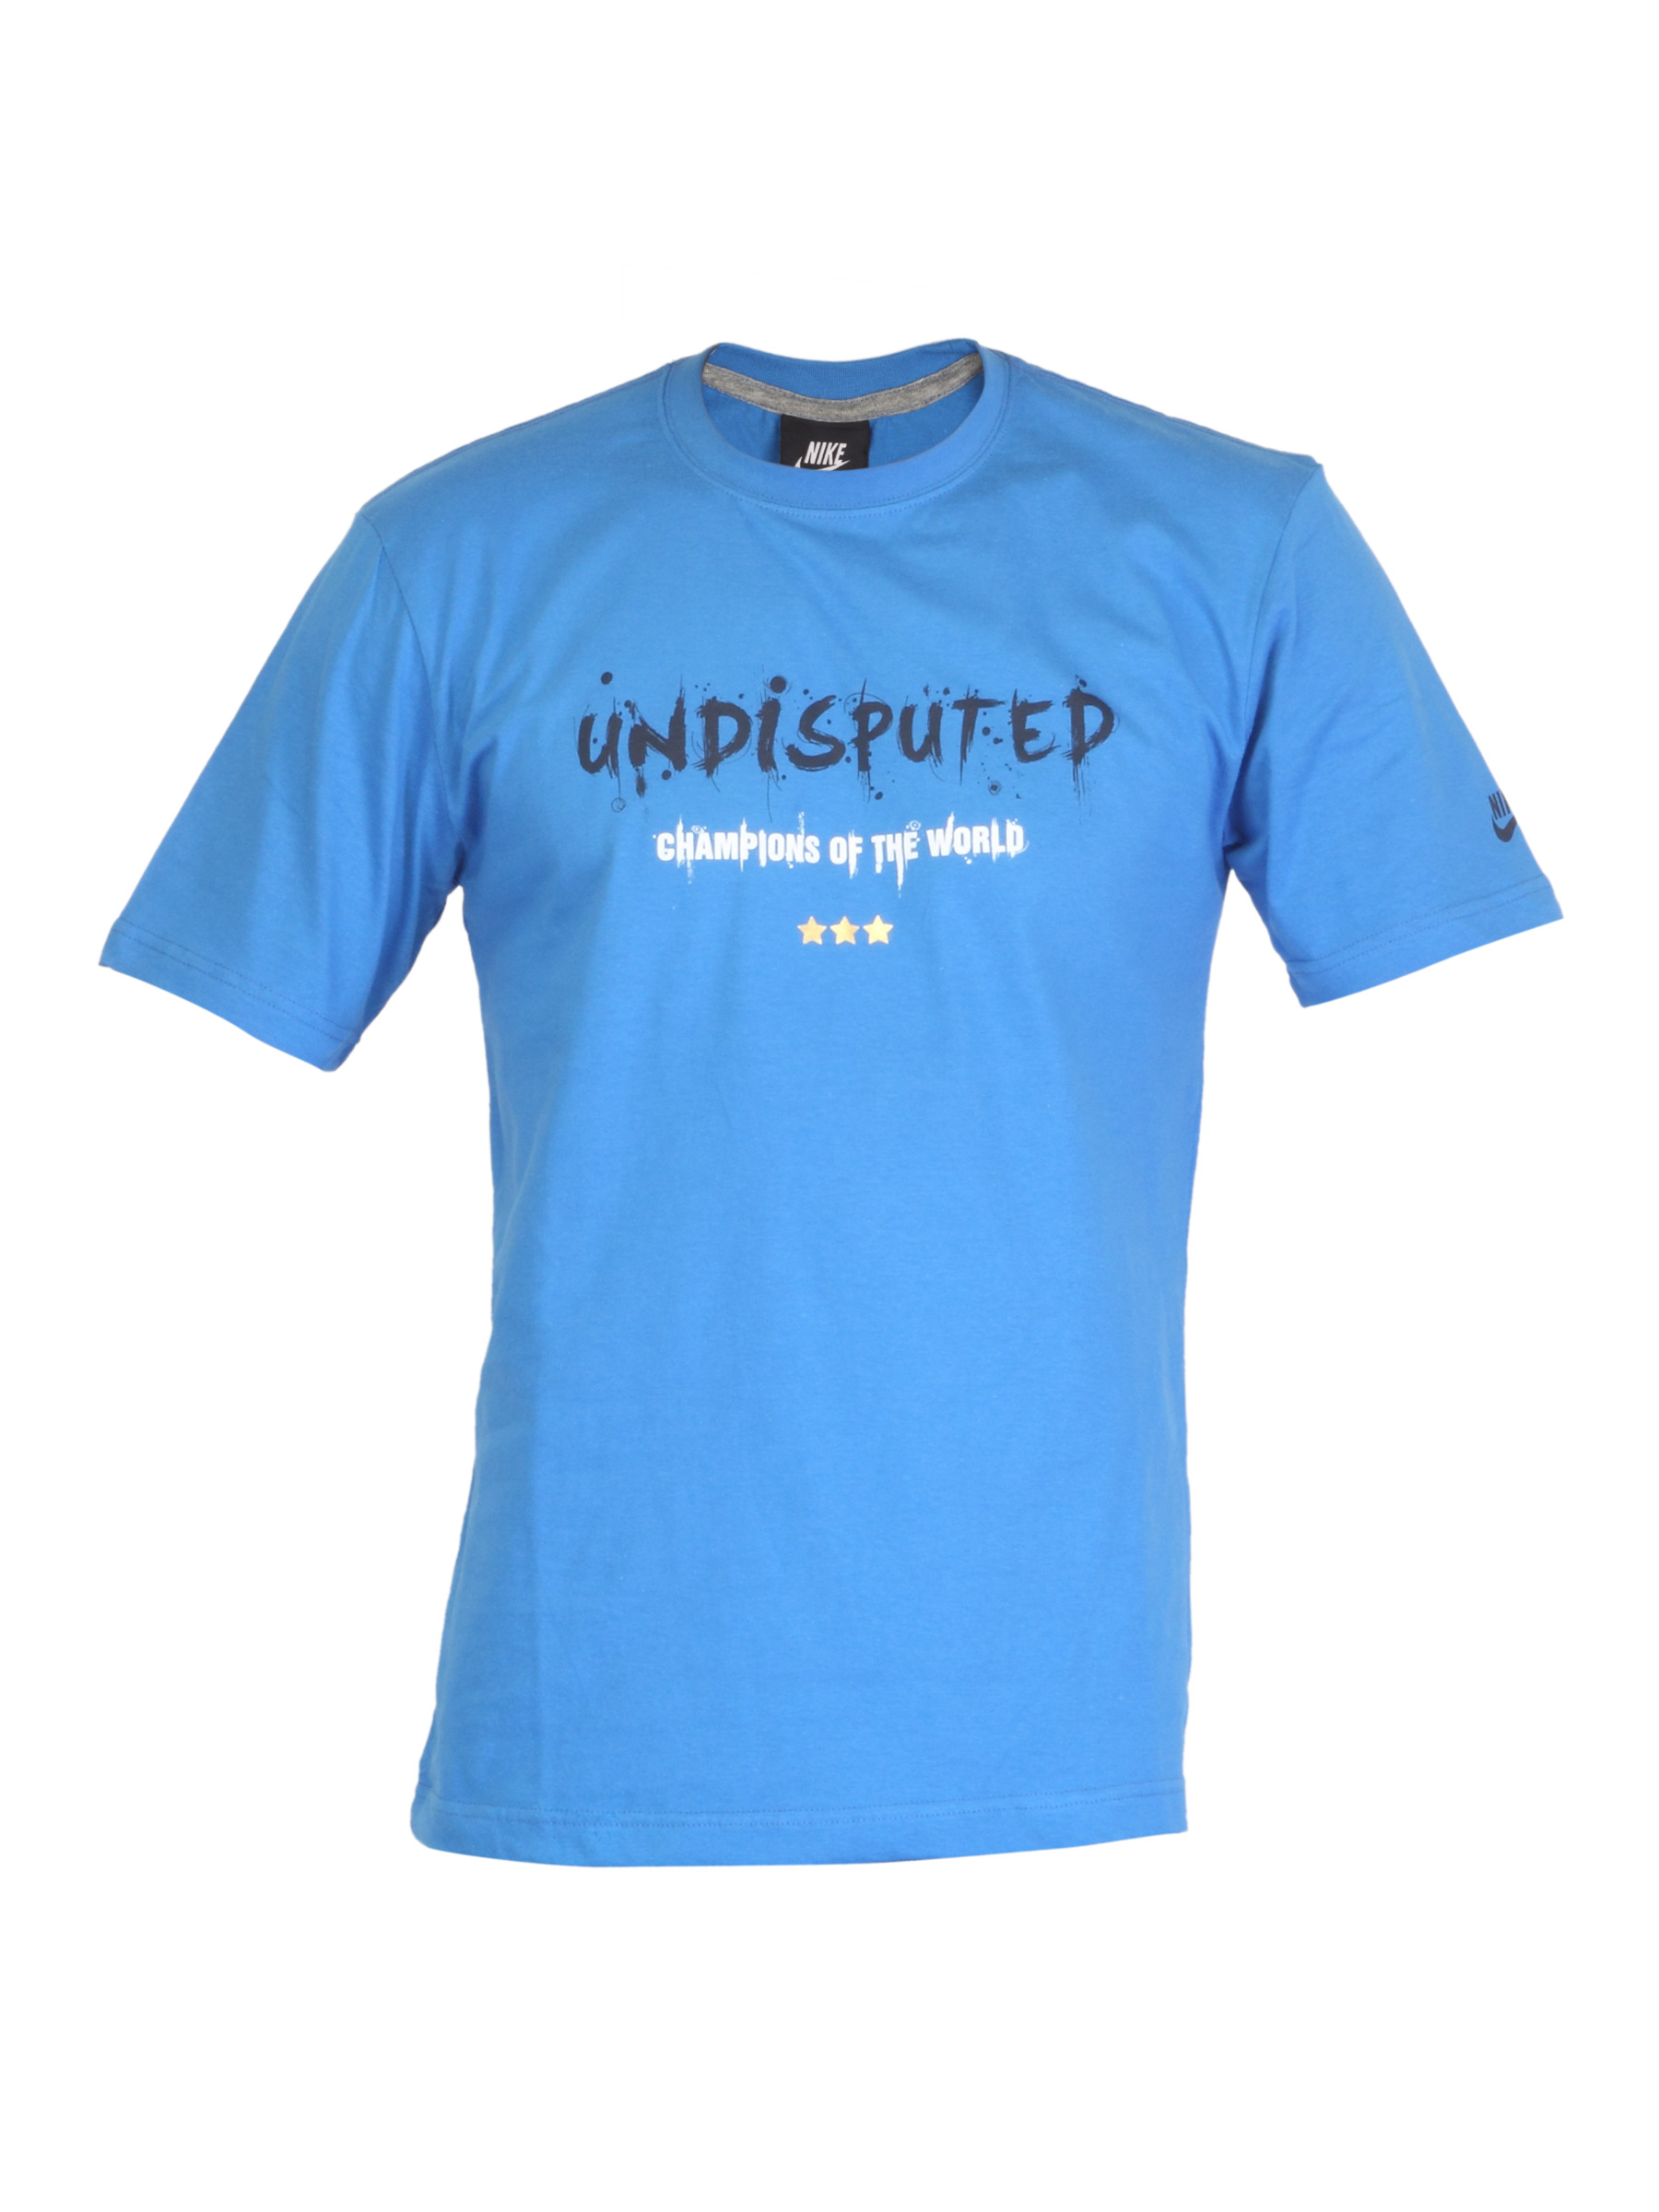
Nike Men Training Blue T-shirt
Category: Apparel / Topwear / Tshirts
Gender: Men
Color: Blue
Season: Summer 2012
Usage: Casual